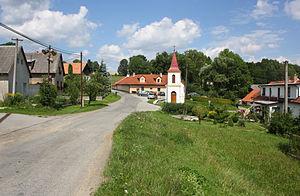
Žirov est une commune du district de Pelhřimov, dans la région de Vysočina, en République tchèque. Sa population s'élevait à 84 habitants en 2019.